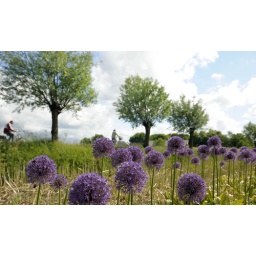
purple flowers in meadow with trees in the back90605_001